Describe the emotion expressed in this image:  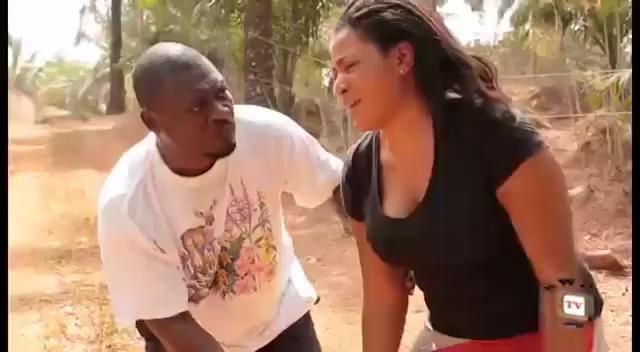
This person displays Pain, valence and arousal with low intensity.